Slocum revolver

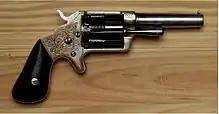
Slocum revolver right side

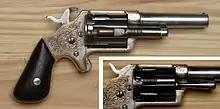
Slocum revolver, loading cartridge .38 short. Detail: Chamber locked

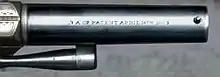
Barrel address

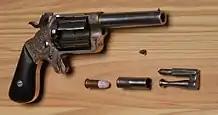
Slocum revolver partially dismounted

The Slocum, a unique design, was patented on January 27. 1863 (Patent No. 37 551). Later, on April 14, 1863, a patent covering a slight modification of the cartridge ejector system (Patent No. 38 204), was granted to Frank P. Slocum. This circumvented the Rollin White “bored through cylinder” patent which belonged to Smith & Wesson.